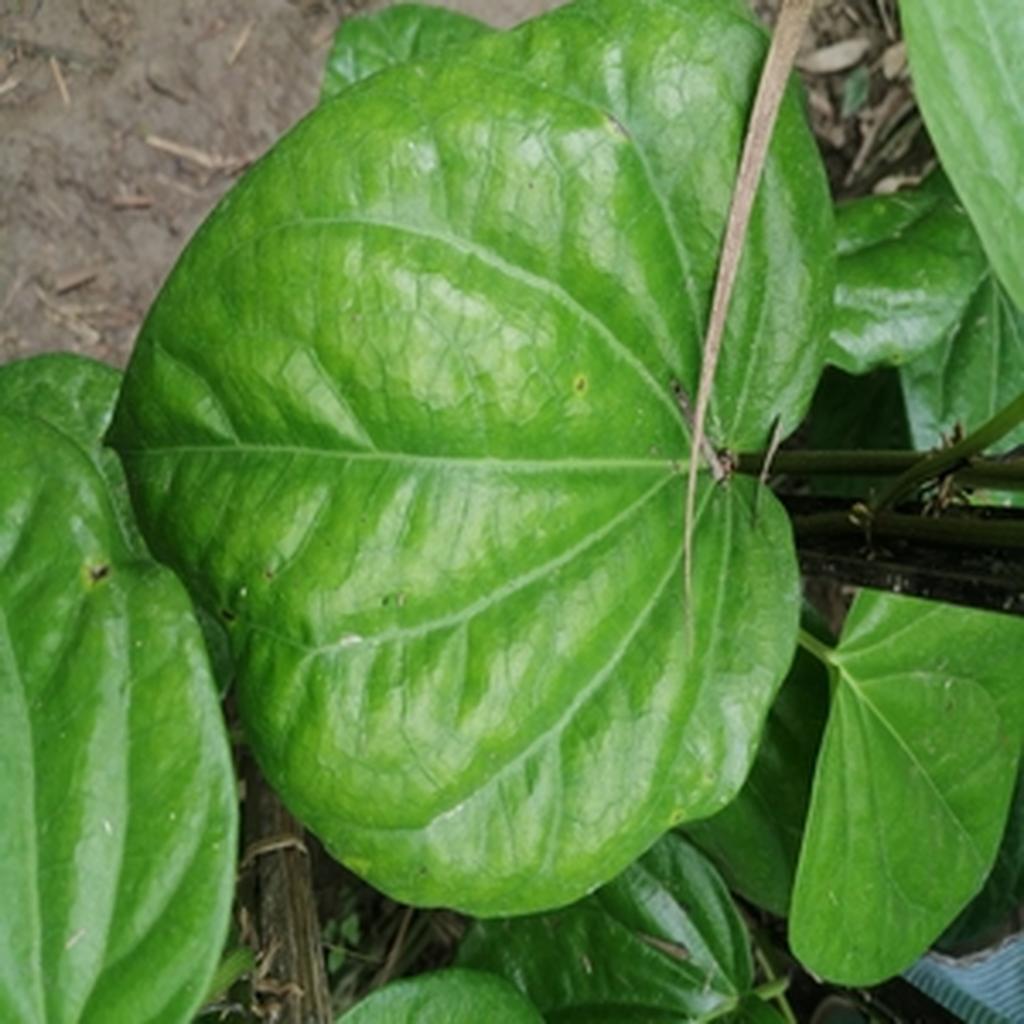
Label: Healthy_Leaf